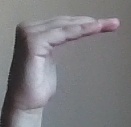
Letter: haa